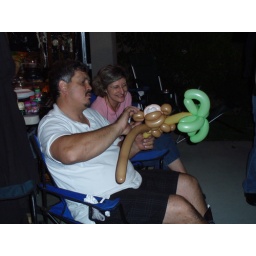
Making a monkey in a tree